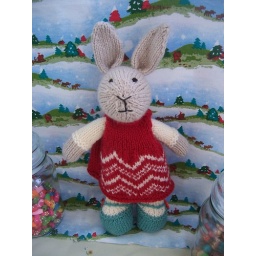
Flo is knitted to a Debi Birkin pattern and is all ready for Christmas in her smart red dress